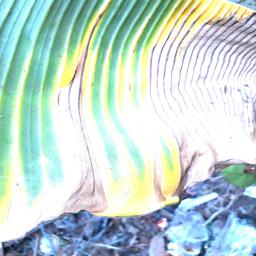
Label: POTASSIUM DEFICIENCY